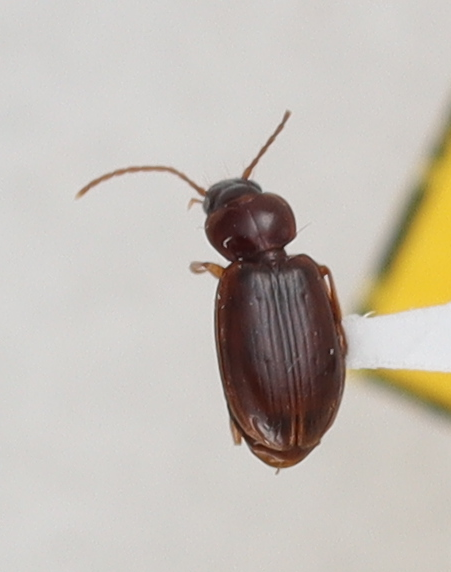
Scientific name: Trechus obtusus
Plot: 14
Trap: W
Collected: 20190619